Carl Doy

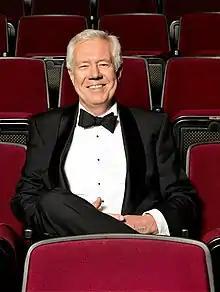
Carl Doy in 2017

Carl William Doy (born 1947) is a British-born New Zealand pianist, composer and arranger. One of New Zealand's most successful musicians, Doy is probably best known for his multi-platinum selling "Piano By Candlelight" albums.